Queen of JTO Championship

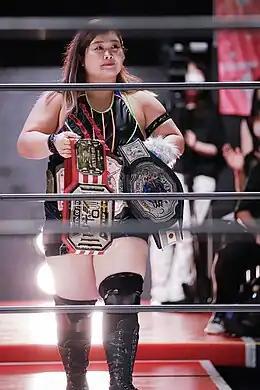
Yuu holding the current belt design in her right hand

Queen of JTO Championship is a women's professional wrestling championship owned by the Professional Wrestling Just Tap Out (JTO) promotion where it represents the female's top accomplishment. There have been a total of eleven reigns shared between six different champions. The current title holder is Azusa Inaba who is in her first reign.